Hilton San Francisco Union Square

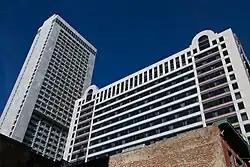
1964 wing in foreground, with 1988 facade cladding, and 1971 tower in rear

The Hilton San Francisco Union Square is a skyscraper hotel located several blocks south-west of Union Square in San Francisco, California. Opened in 1964, the 18-story, 1200-room original building was known as a "motel within a hotel", allowing guests to park directly next to their upper-story rooms. Filling an entire city block, it remains one of the tallest structures representing Brutalist architecture, though it has been extensively altered since its construction. A second 46-story tower was added in 1971, while a third smaller 23-story connecting tower was completed in 1987.